Uinta Basin Rail

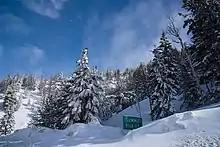
Indian Creek Pass along U.S. Route 191 in Utah, the route will tunnel underneath this pass

In 2019, the Seven County Infrastructure Coalition (successor agency to the Six County Infrastructure Coalition) partnered with Rio Grande Pacific Corporation, a shortline railroad holding company, and identified 29 potential rail corridors, using the earlier UDOT study as a base. In addition to the routes identified by UDOT, this study considered historical routes surveyed a century prior. Their study opined that the line was feasible, and that UDOT had included elements in the design that could be modified or eliminated to cut costs.